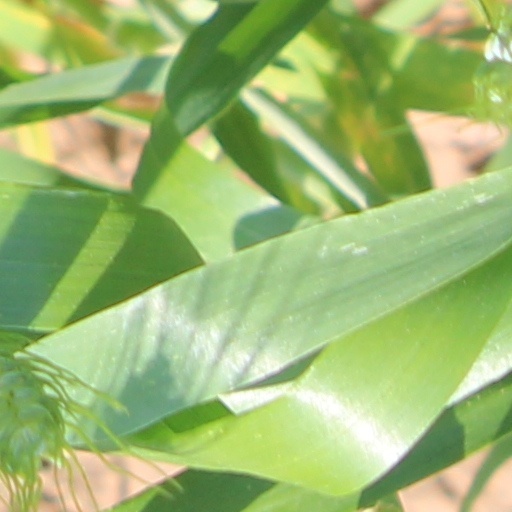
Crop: wheat